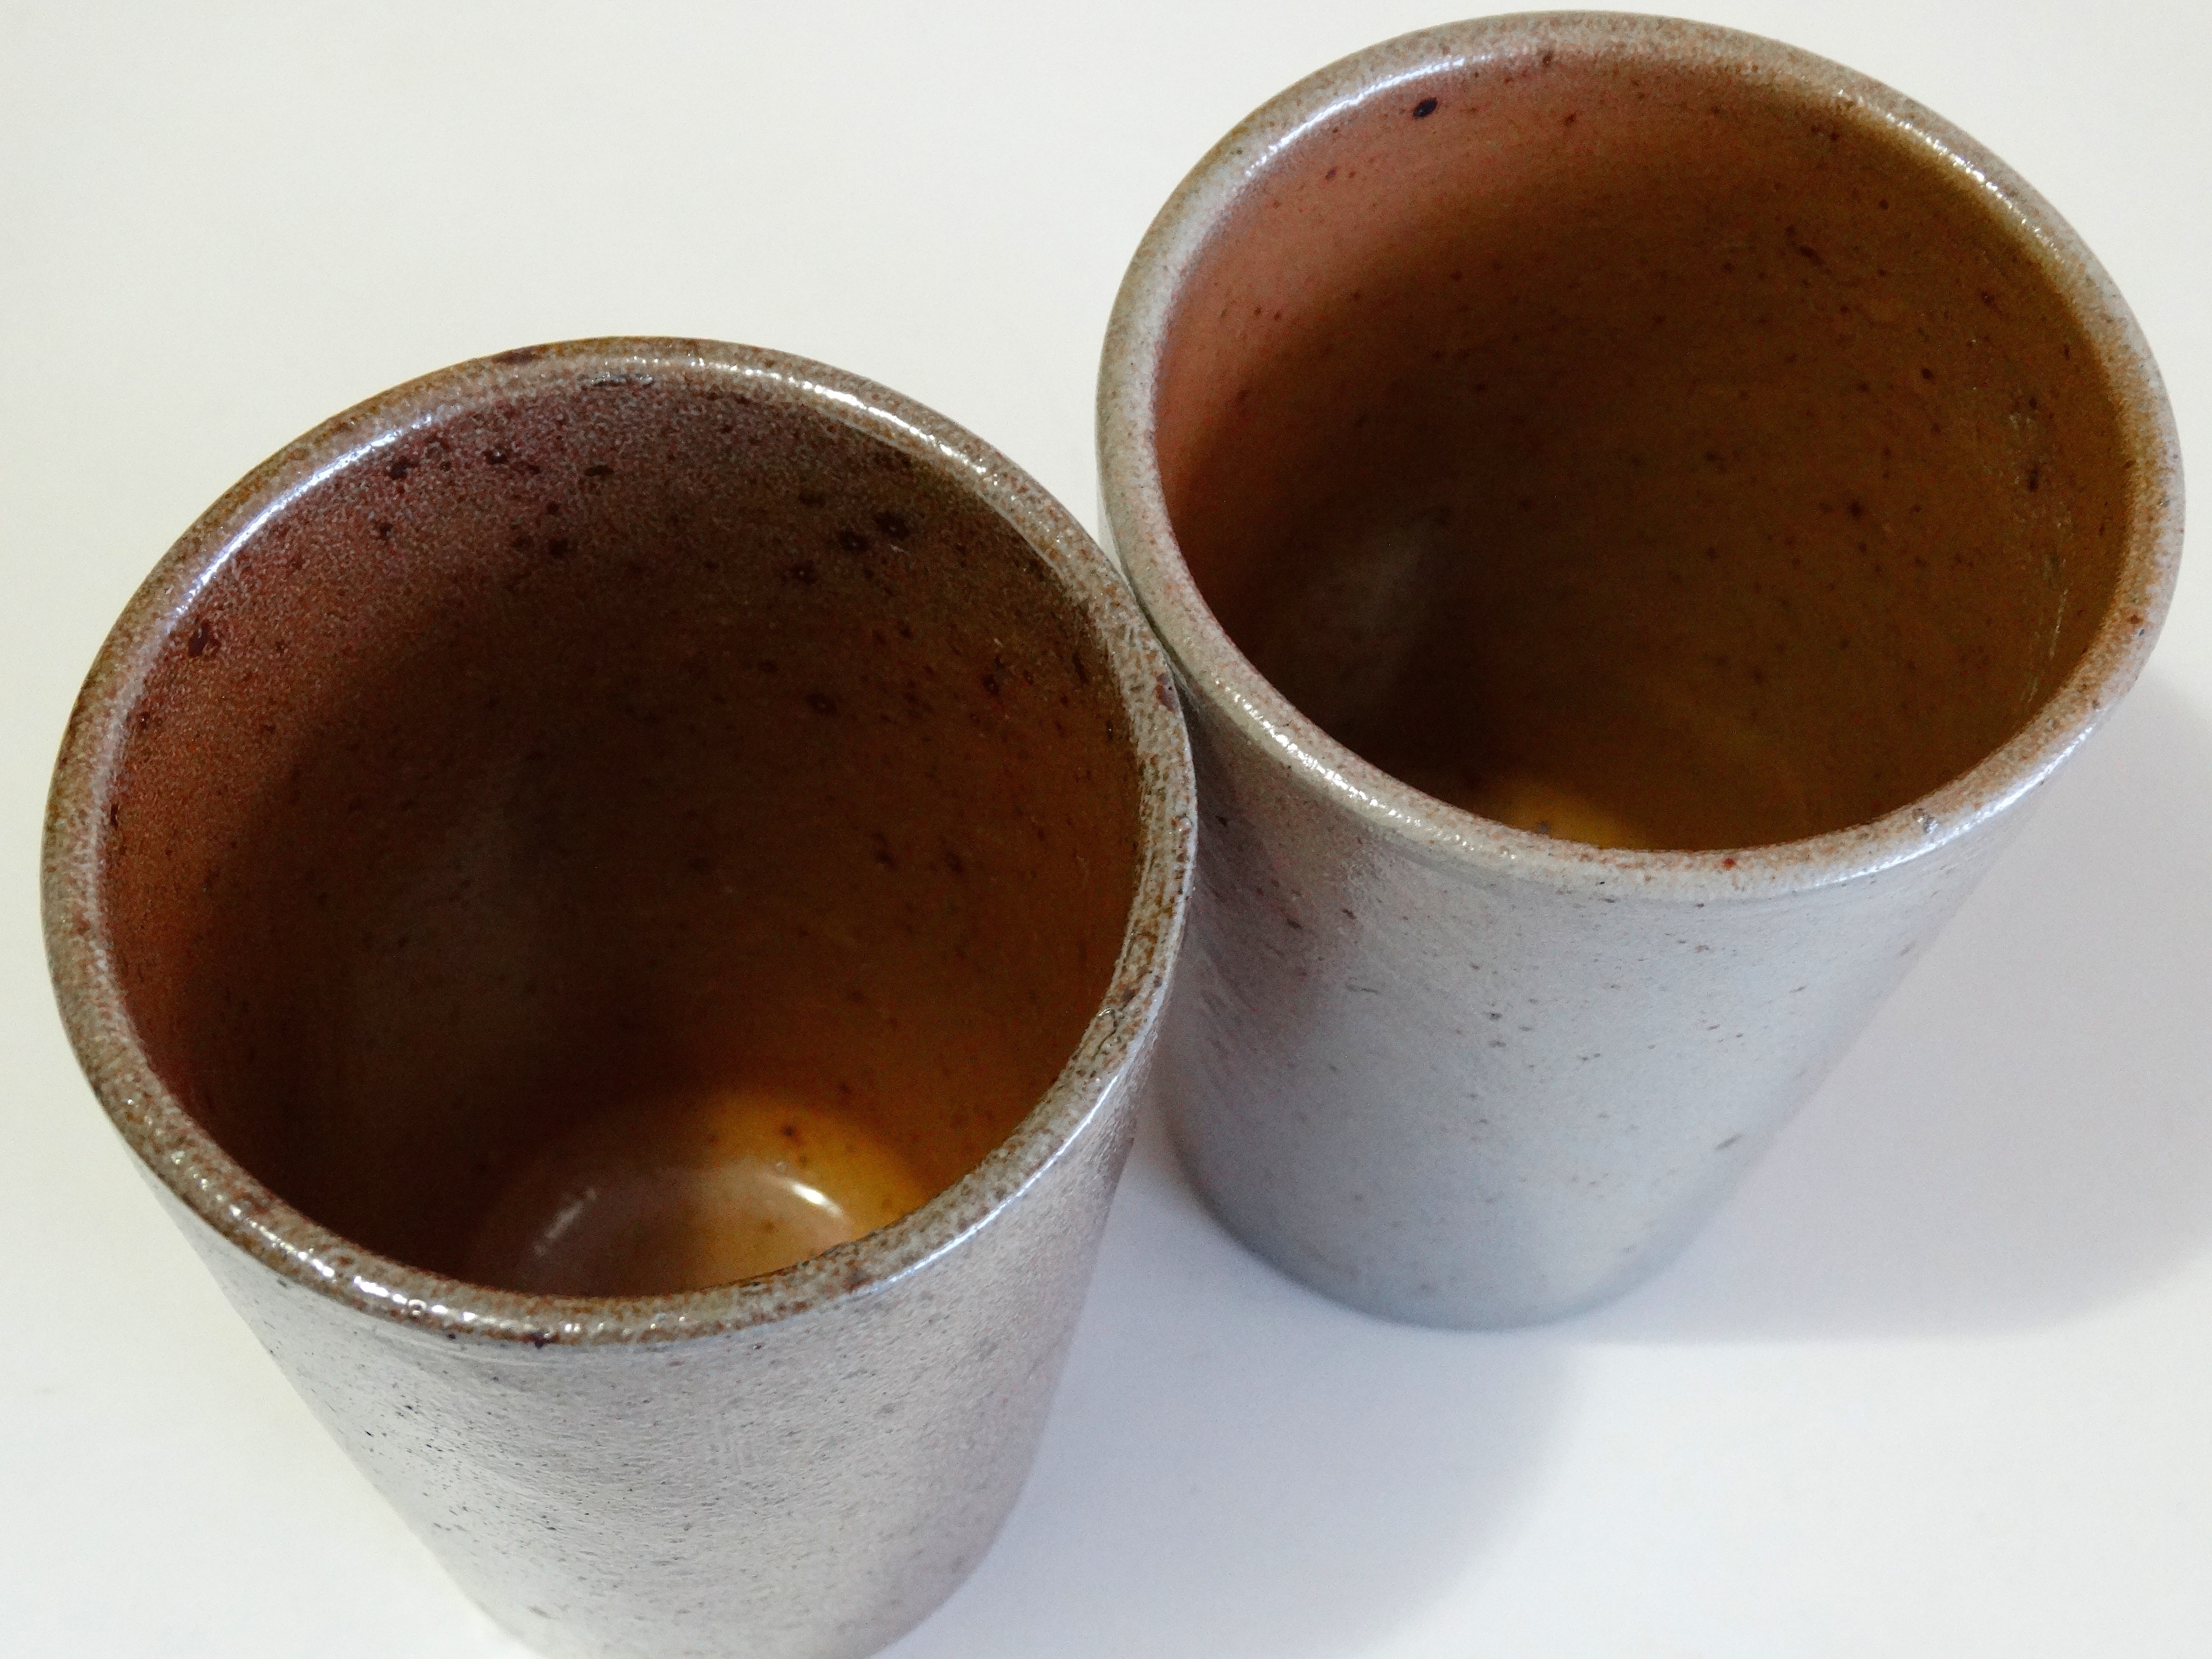
tea, cup, food, drink, chocolate, espresso, dessert, coffee cup, flavor, trinkbecher, turkish coffee, masala chai, sound mug, water cups